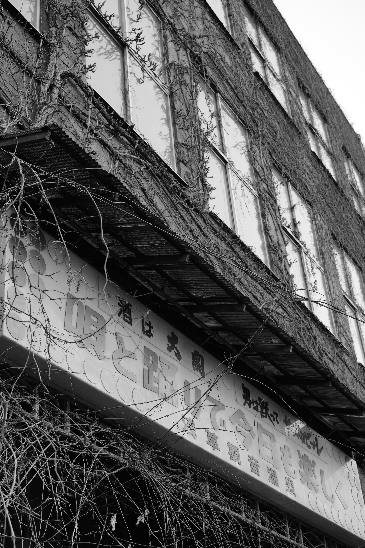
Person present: No